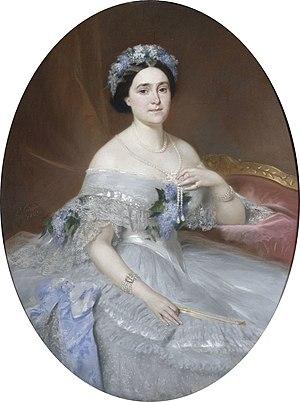
Portrait de la princesse Mathilde Napoléon
Mathilde Létizia Wilhelmine Bonaparte, plus connue par son titre princesse Mathilde, née le 27 mai 1820 à Trieste et morte le 2 janvier 1904 à Paris, est une représentante de la maison Bonaparte.